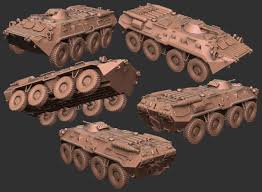
Label: BTR-80